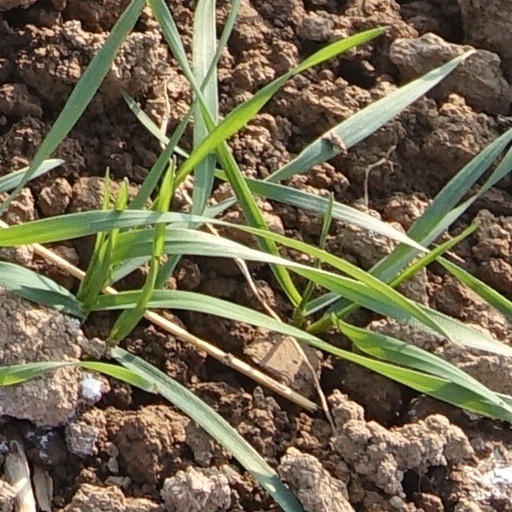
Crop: wheat